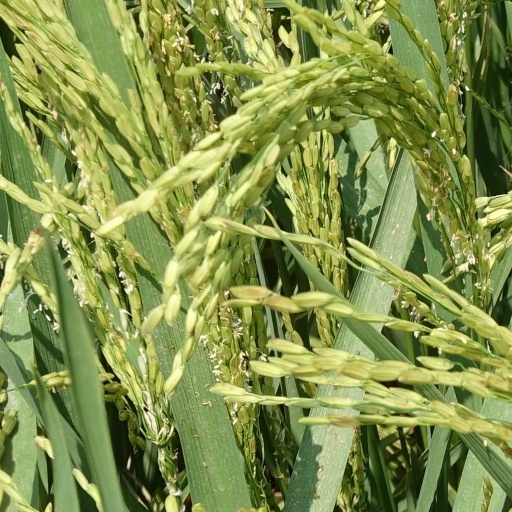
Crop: rice